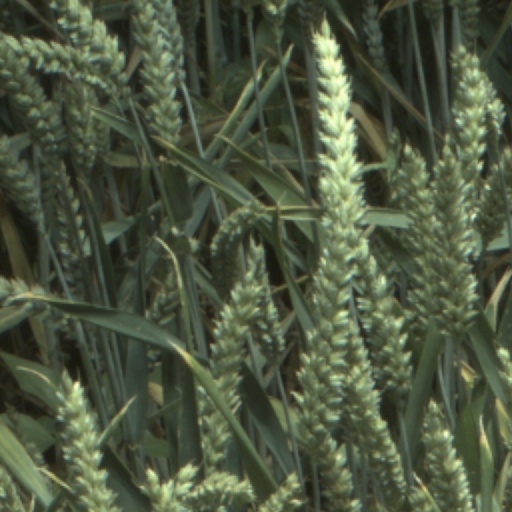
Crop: wheat